Pan American Hockey Federation

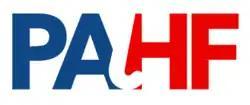

The Pan American Hockey Federation is the field and Indoor hockey federation for the Americas. It consists of 30 Members. It is associated with the International Hockey Federation and hosts several continental competitions for national teams.